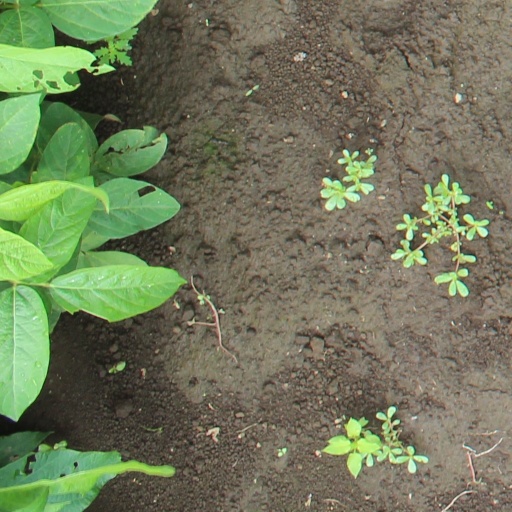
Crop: soybean